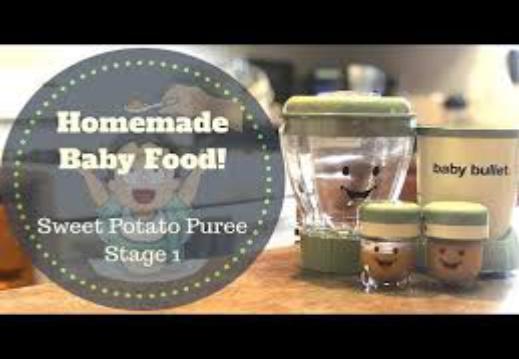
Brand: baby bullet
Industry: Necessities